Alice (sternwheeler)

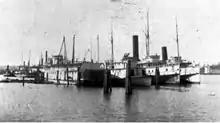
OSN steamboat boneyard, Portland, Oregon, in 1892.

By early June 1889, "Alice" had been at the boneyard for about three years, when the boat sank, with the water coming up a little over its decks. The "boneyard" was the name for a place alongside the Willamette River which had been established by the Oregon Steam Navigation Company for the storage and dismantling of steamers that were no longer in service. Steamboats were also built, repaired, and reconstructed at the boneyard.